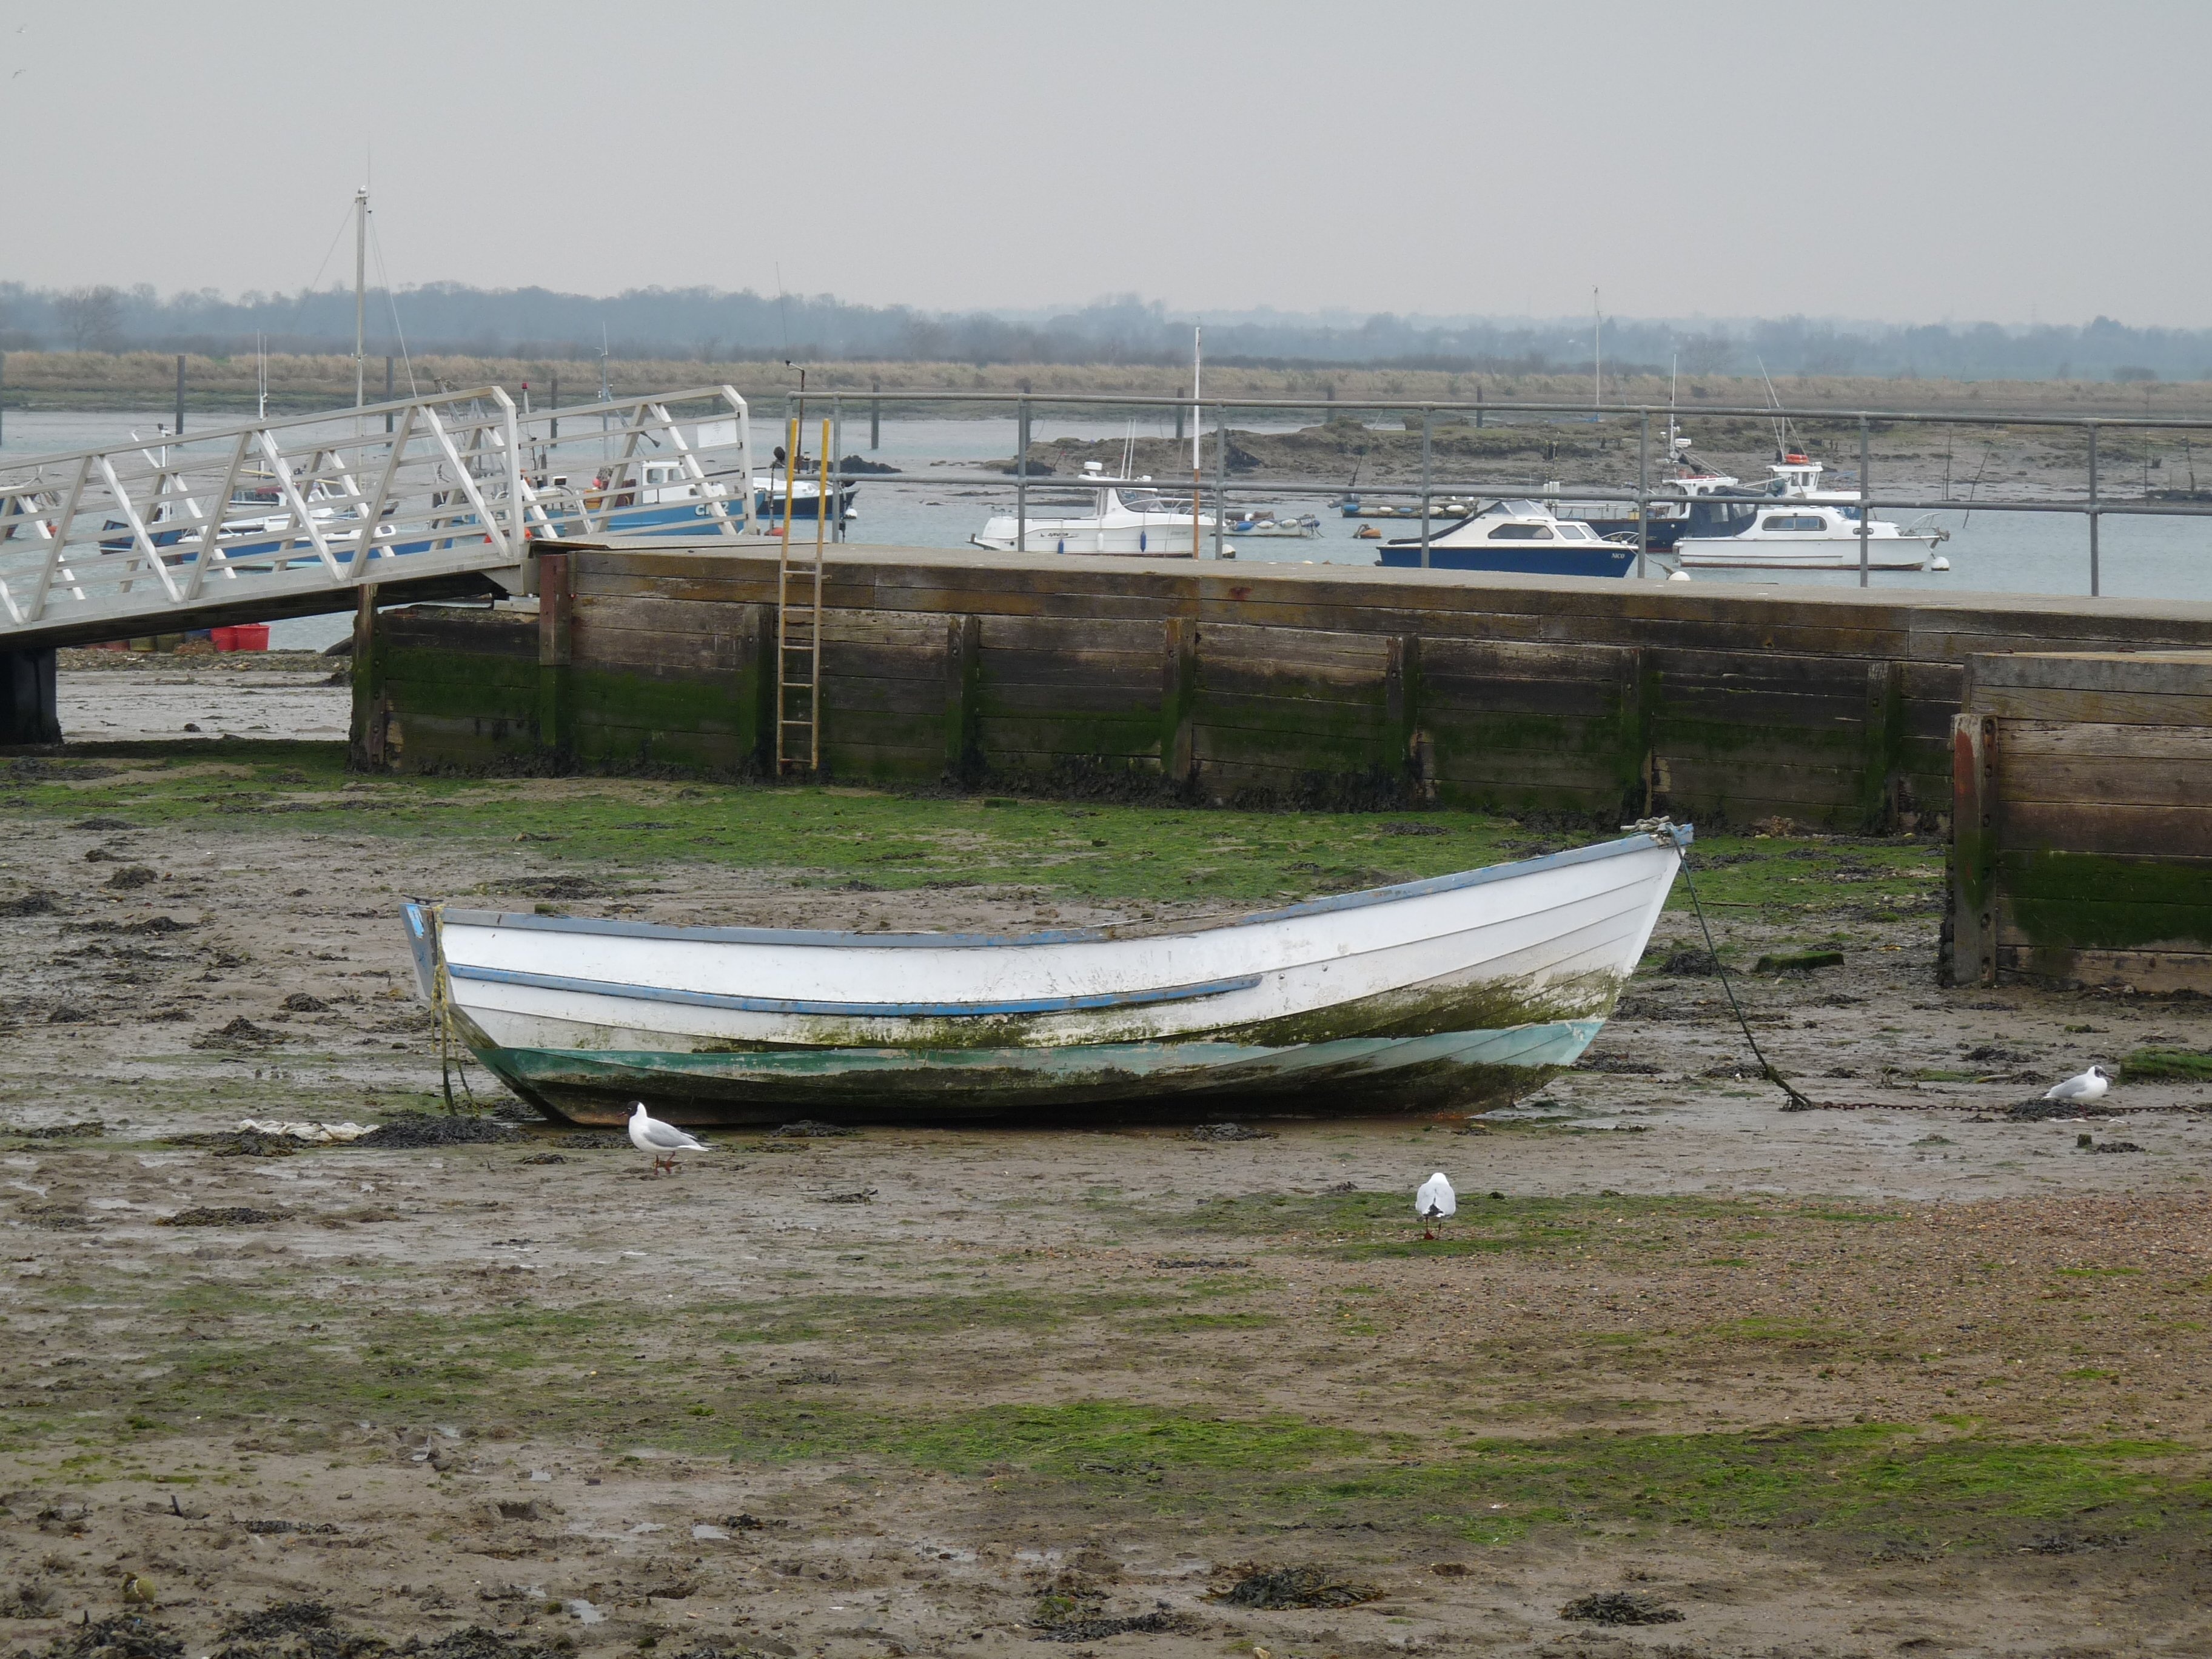
beach, landscape, sea, coast, water, nature, outdoor, dock, mooring, light, cloud, boat, cloudy, shore, view, coastline, vessel, vehicle, scenic, yacht, seascape, bay, nautical, boating, stormy, day, dull, watercraft, barque, fishing vessel, dinghy, skiff, watercraft rowing